Arrondissements of the Haute-Marne department

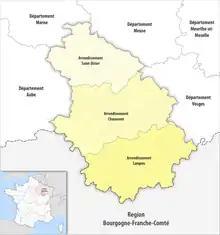
Map of arrondissements of the Haute-Marne department.

The 3 arrondissements of the Haute-Marne department are: